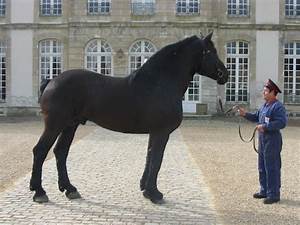
Label: cavallo